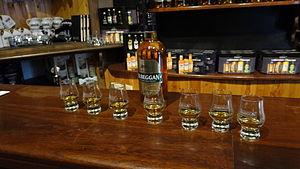
Distillerie de Kilebeggan
Kilbeggan est une ville du comté de Westmeath en Irlande située sur la rivière Brosna au sud ouest de Kilbeggan.